Inbound Troubles

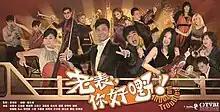
Promo poster

Inbound Troubles (literally "cousin, you are good!"), is a Hong Kong television comedy drama serial produced by TVB and Wong Wai-sing. The serial, which touches on the growing cultural differences between Hong Kong and mainland China, premiered on Monday, 14 January 2013 on Jade and HD Jade, and ran for 20 episodes.